1900 Colombian coup d'état

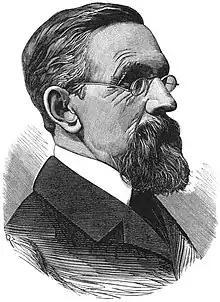
José Manuel Marroquín

Minister of War, Manuel Casabianca, indirectly facilitated the coup by naming General Jorge Moya Vásquez, one of the 31 historical figures of the plot, as commander of the Sumapaz forces. General Moya, with a force of a thousand men, moved from Soacha threatening to march on Villeta and, in fact, he made his way to Bogotá, where he arrived in the afternoon of 31 July. But the indecisive attitude of a large part of the army officers and the absence of Marroquín made Moya doubt the outcome of the situation and he resigned before General Casabianca.